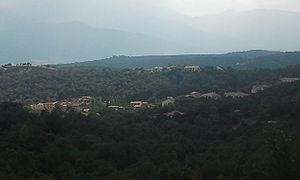
Vue générale de Vivès
Vivès est une commune française située dans le département des Pyrénées-Orientales, en région Occitanie.